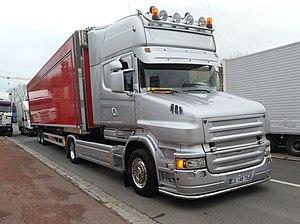
Scania est un constructeur suédois de poids lourds et d'autocars ainsi que de moteurs industriels et marins, dont le groupe allemand Volkswagen AG détient la totalité du capital.